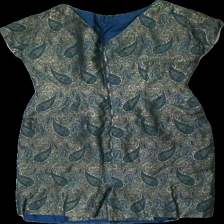
View: back
Type: Dress
Category: Ladies
Brand: Not in the list
Colors: Blue, Green
Material: 100% viskos
Pattern: Glitter
Cut: C-collar
Season: All
Price range: <50
Recommended usage: Reuse
Description: t-shirt klänning med guld glittrigt mönster
Comment: märke och storlek saknas